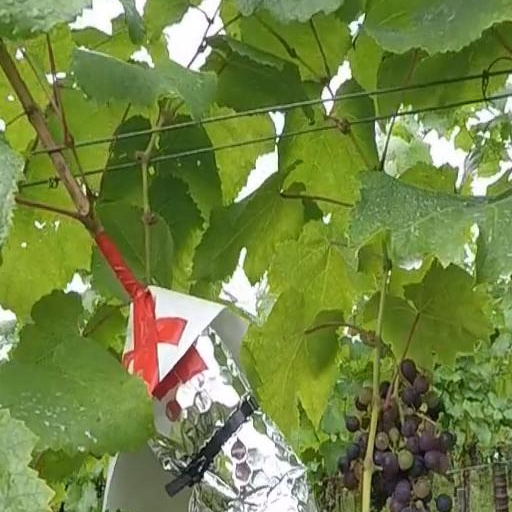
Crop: grape